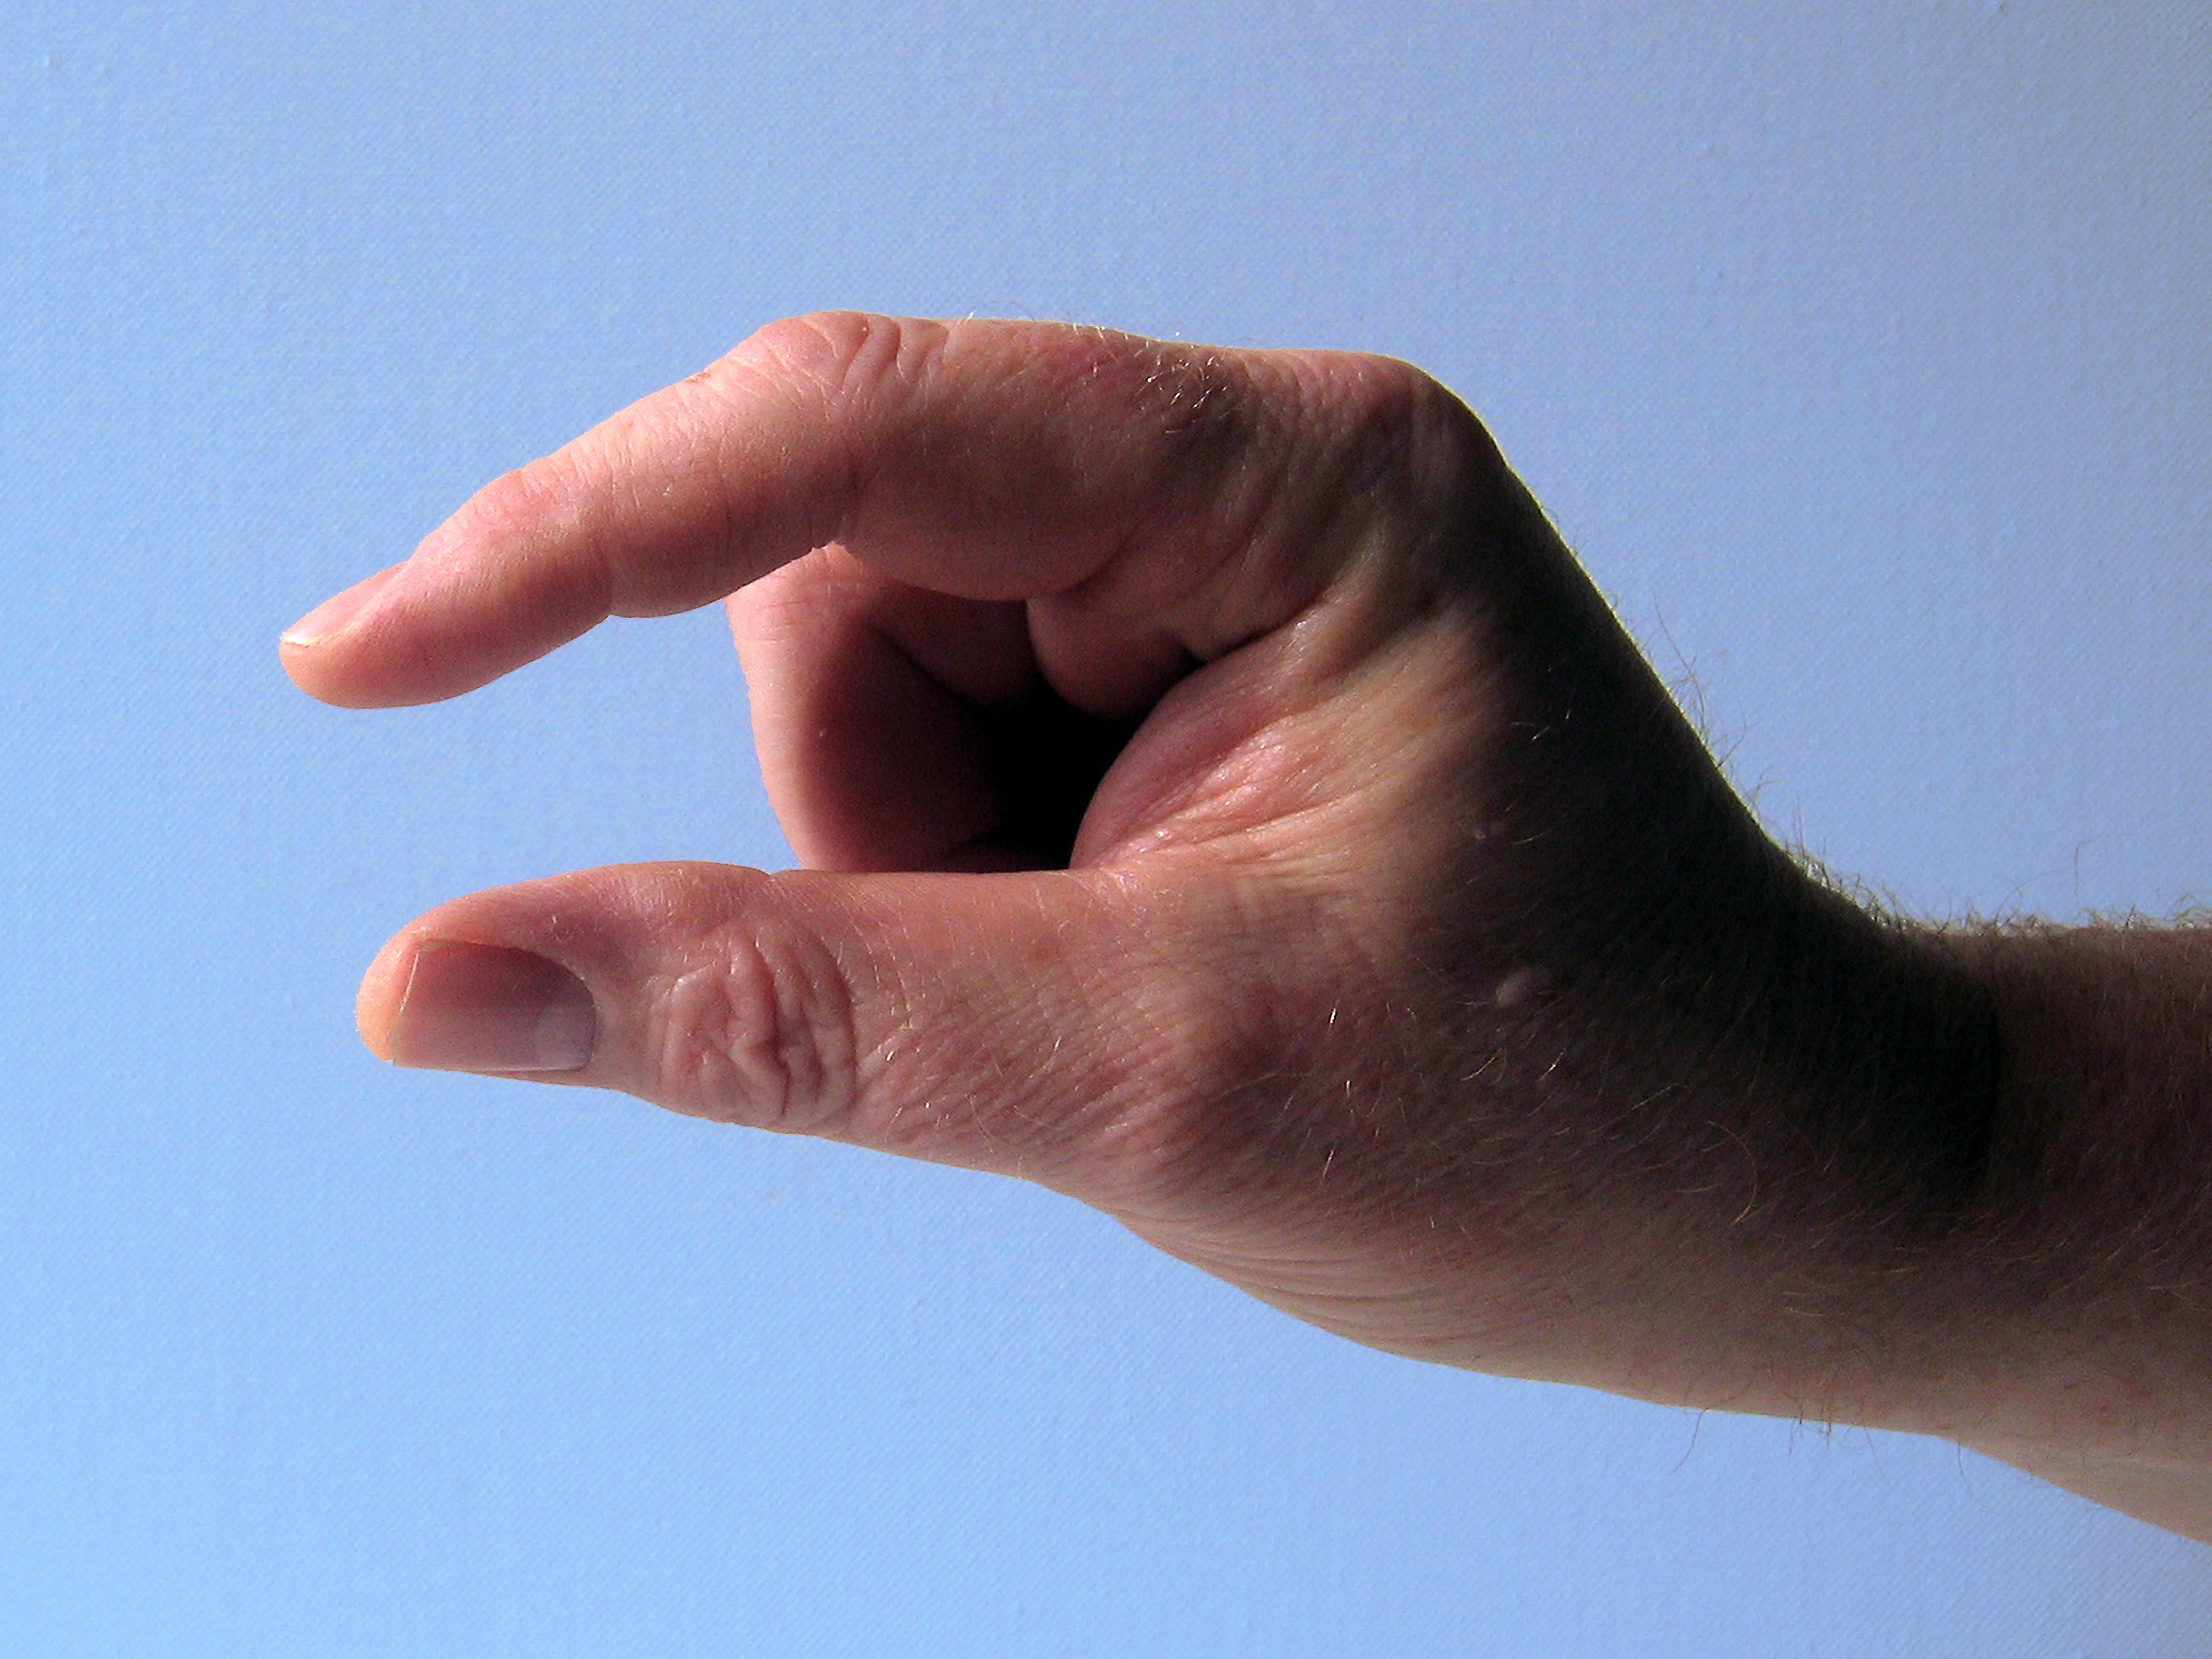
hand, leg, finger, distance, small, arm, note, close up, human body, little, low, demonstration, short, thumb, index finger, sign language, sense, human action